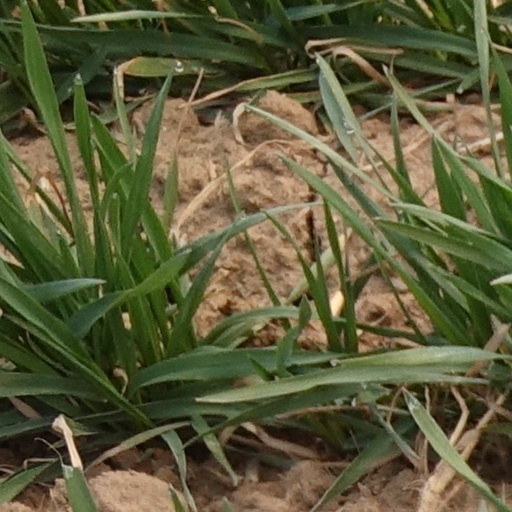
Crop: wheat